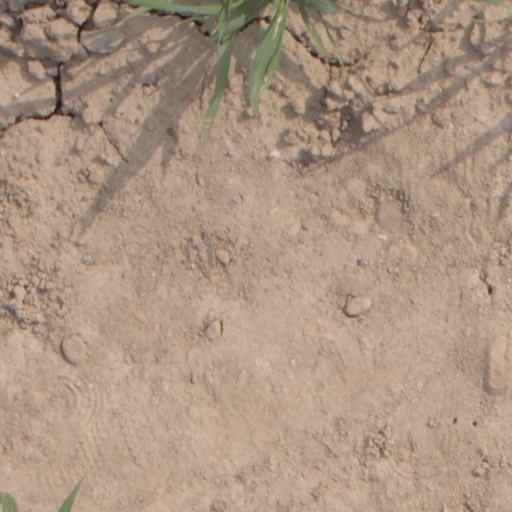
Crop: wheat